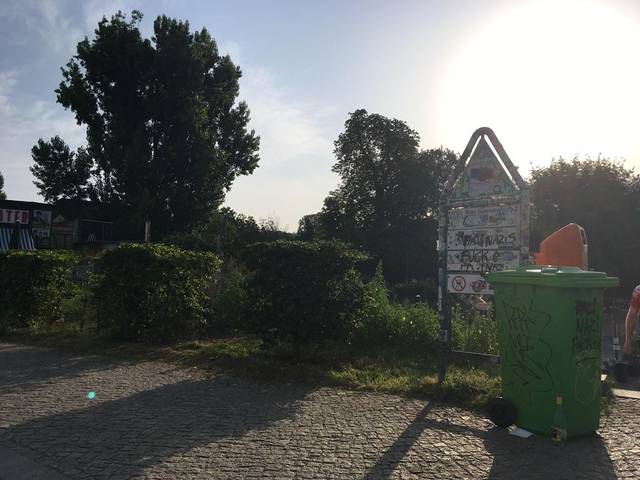
Region: Germany
Coordinates: 52.523, 13.394